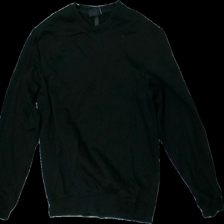
View: front
Type: Sweater
Category: Ladies
Brand: H&M
Colors: Black
Material: 54% Cotton 46% Polyester
Cut: Loose, C-collar
Size: S
Price range: 50-100
Recommended usage: Reuse
Description: black sweatshirt